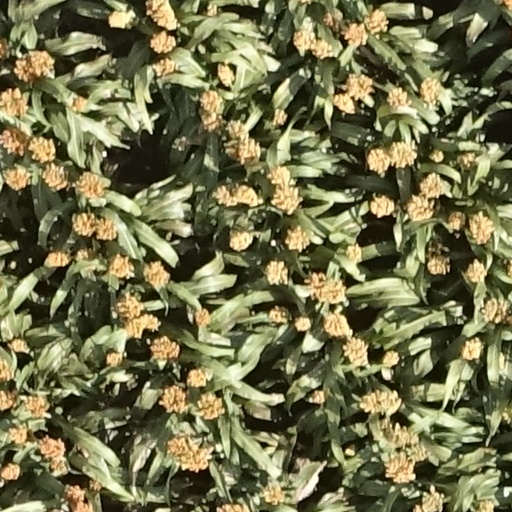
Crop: sorghum